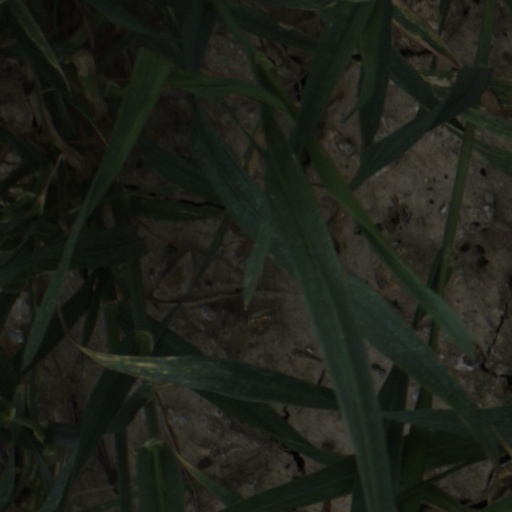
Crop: wheat